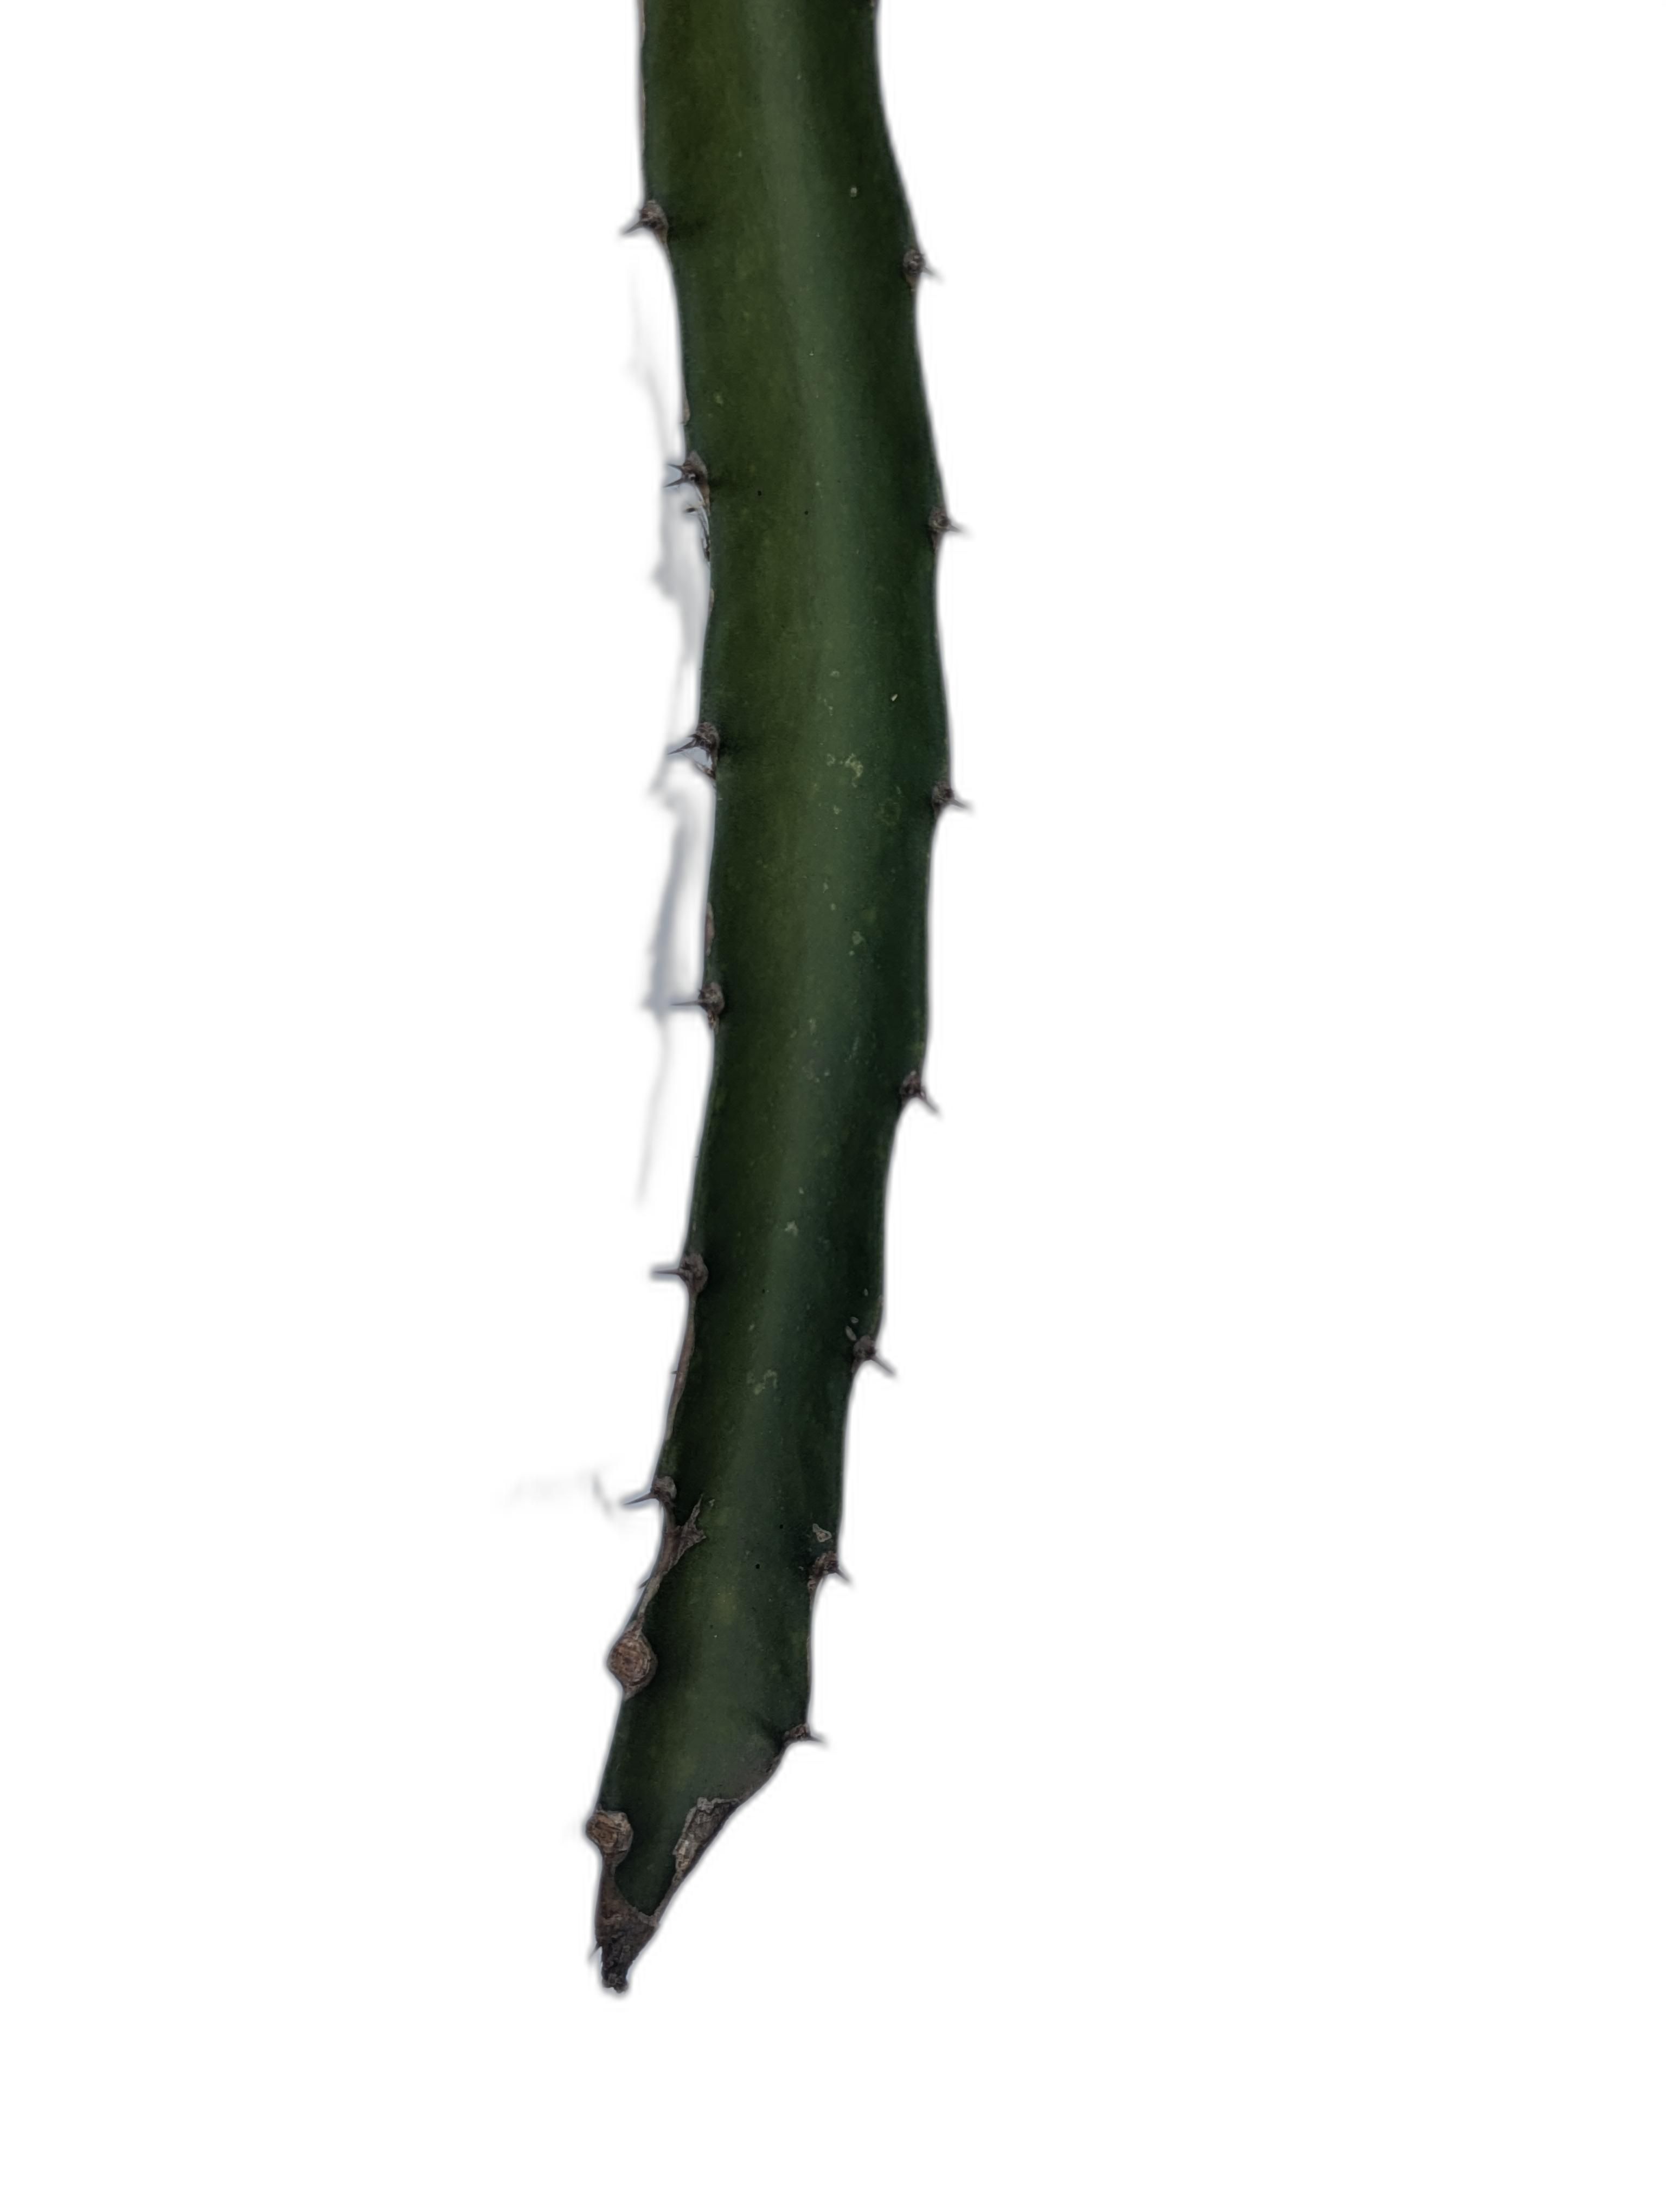
Label: Good leaf